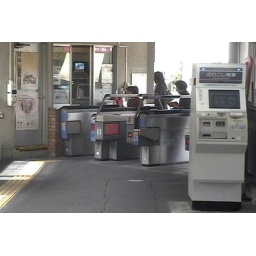
This is an entrance/Exit to the train station. Everything is by vending machine